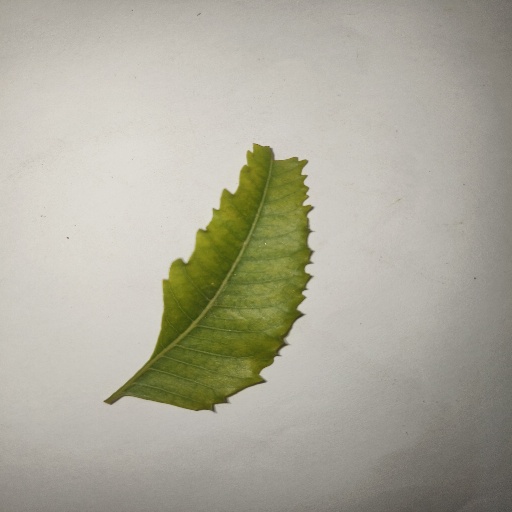
Species: Neem
Leaf condition: Yellow Leaf